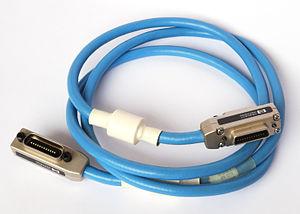
IEEE-488 est une norme qui définit le fonctionnement d’un bus de communications numériques à courte distance.